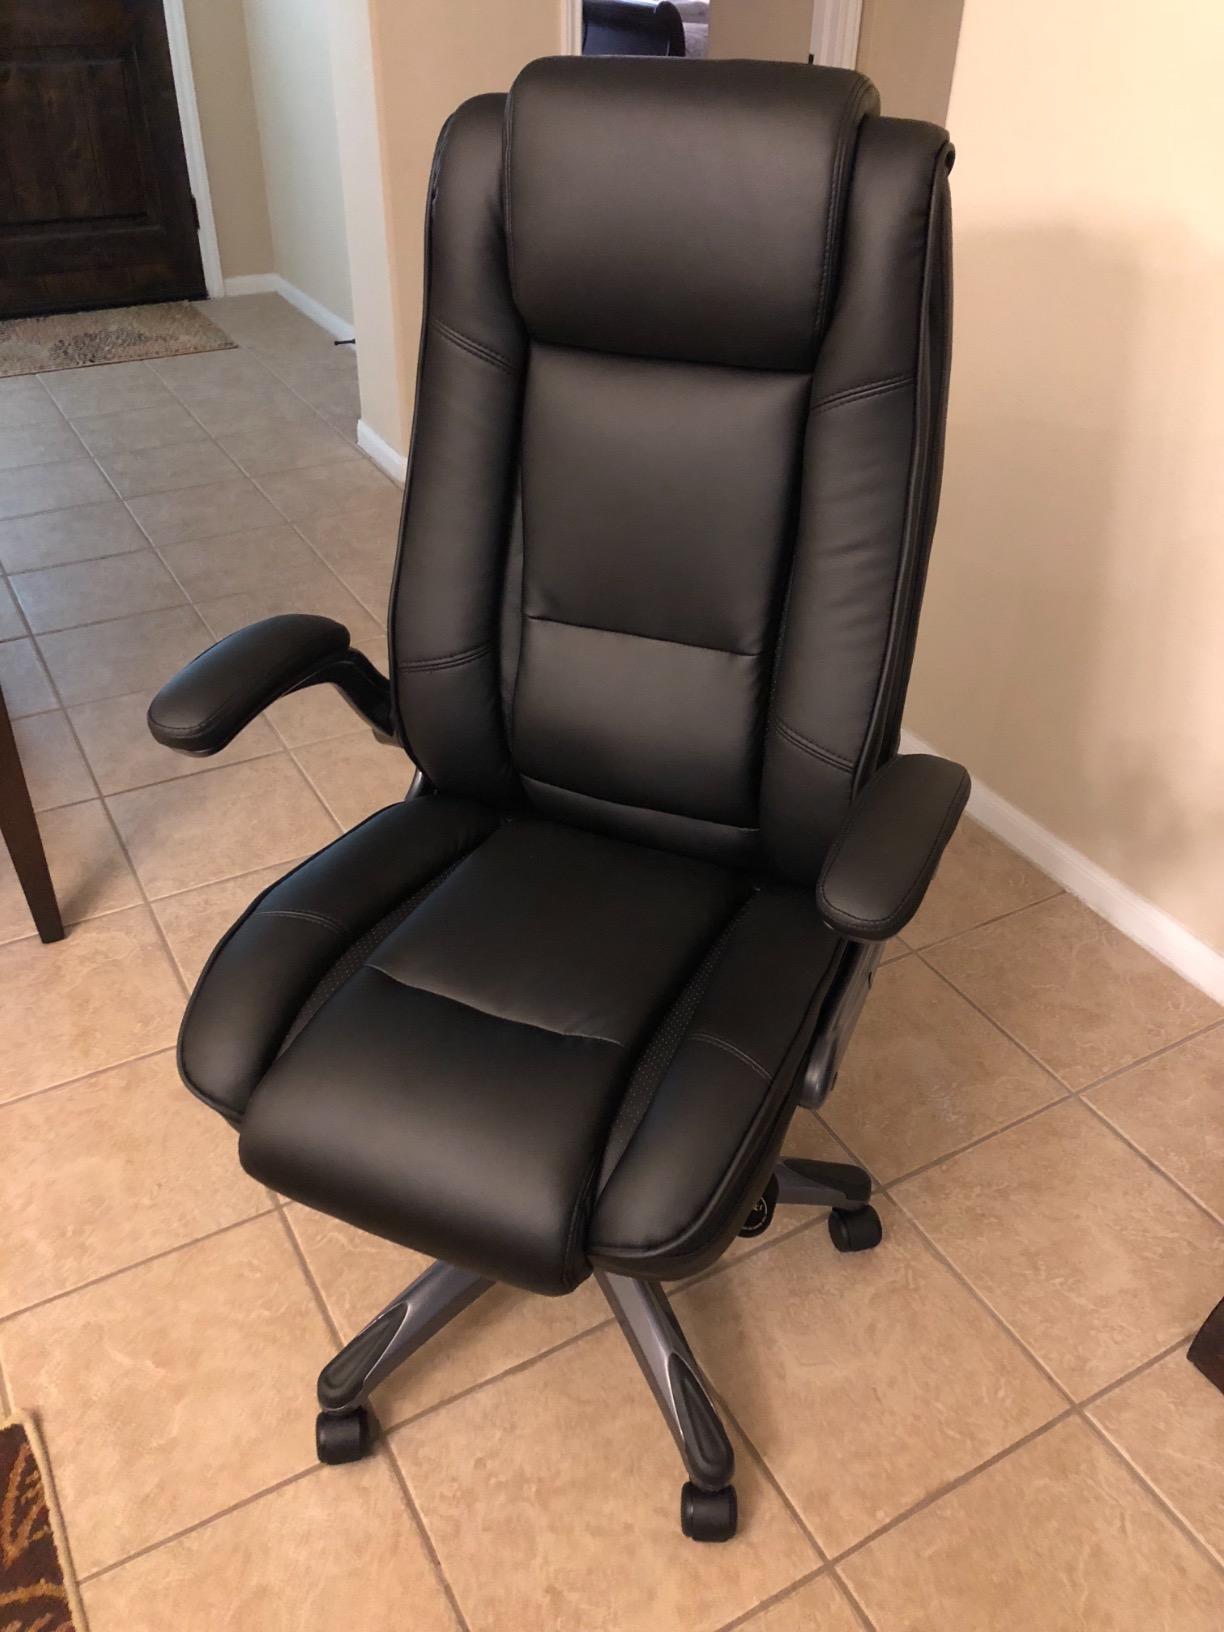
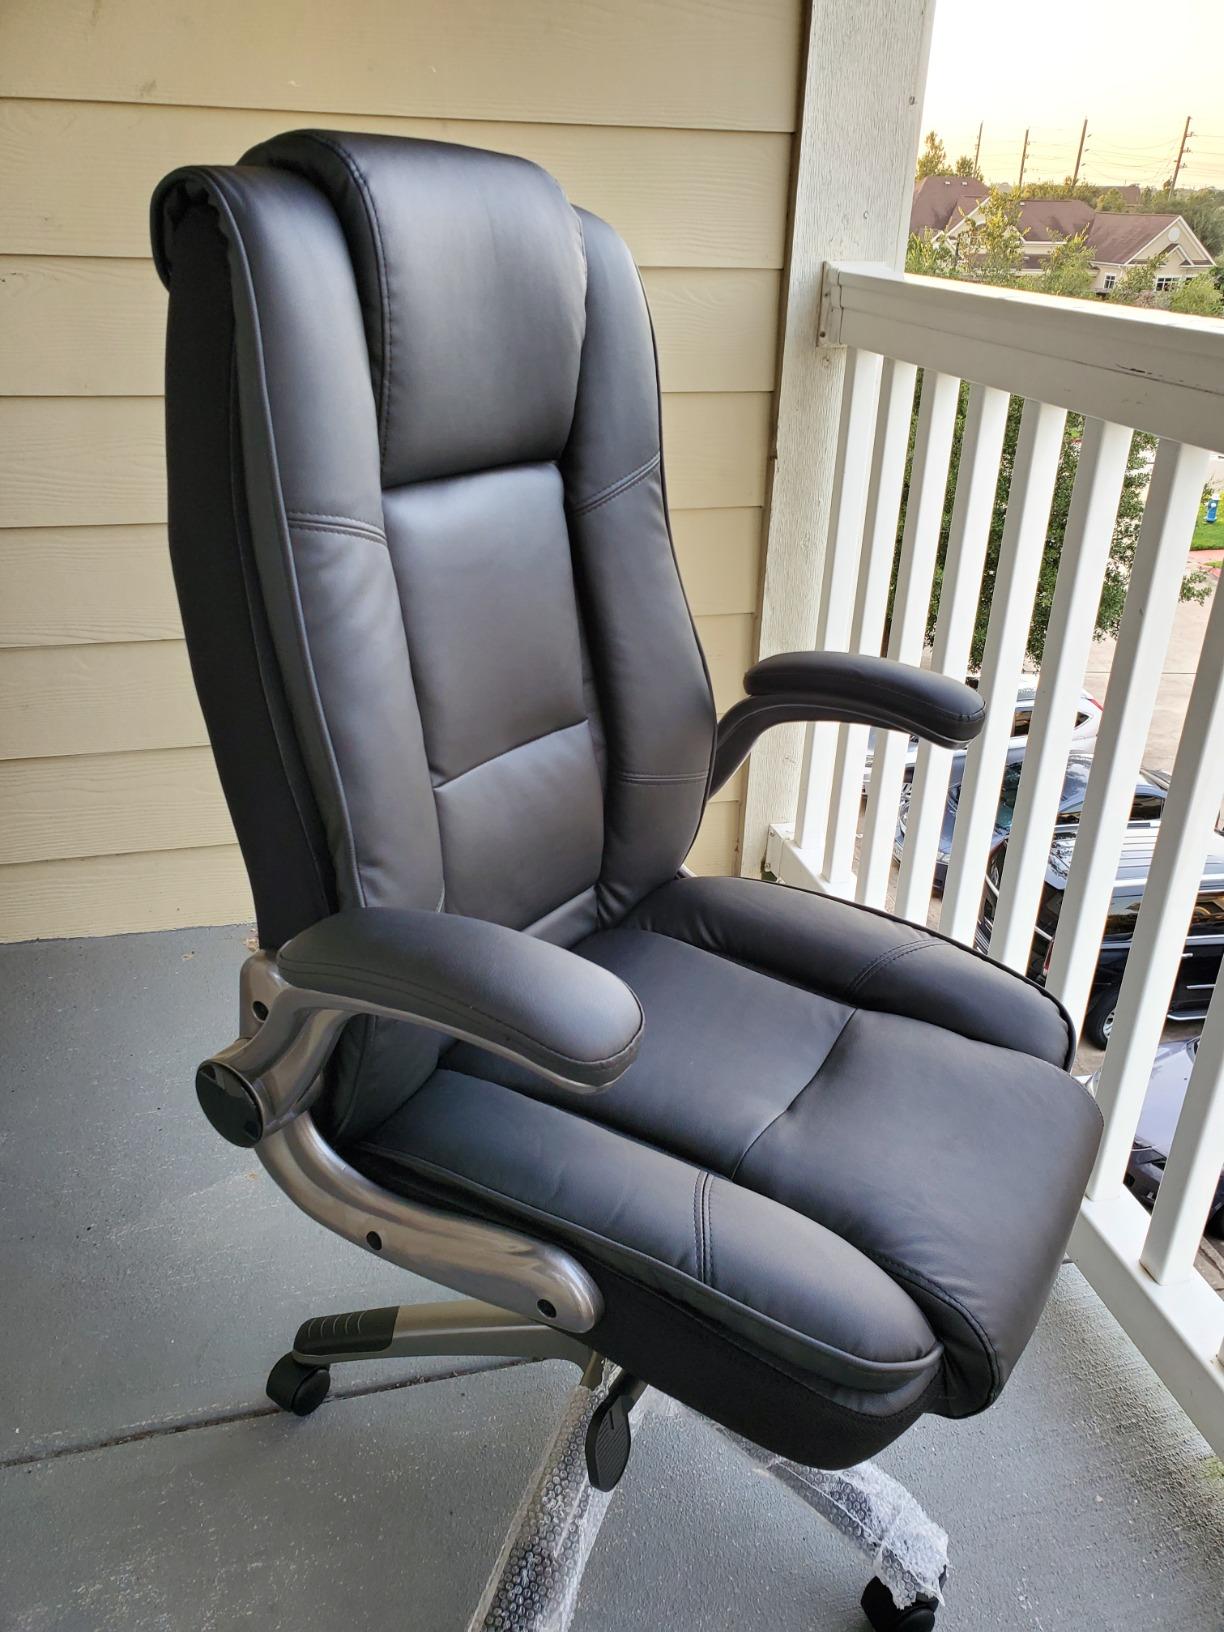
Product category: items_chair
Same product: no